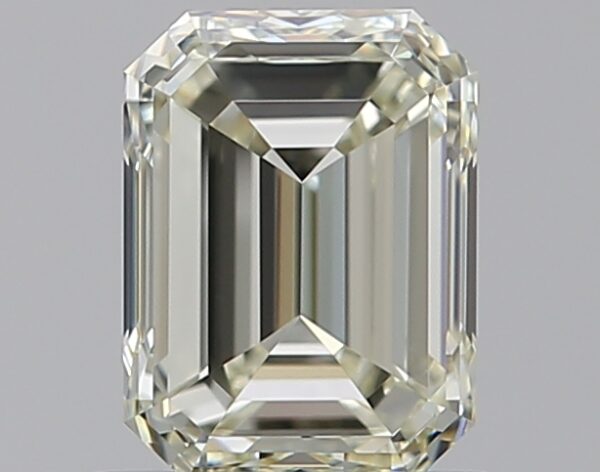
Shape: emerald
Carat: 0.9
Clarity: VVS1
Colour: N
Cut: VG
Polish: EX
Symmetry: VG
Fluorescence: N
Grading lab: GIA
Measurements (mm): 6.04 x 4.5 x 3.15